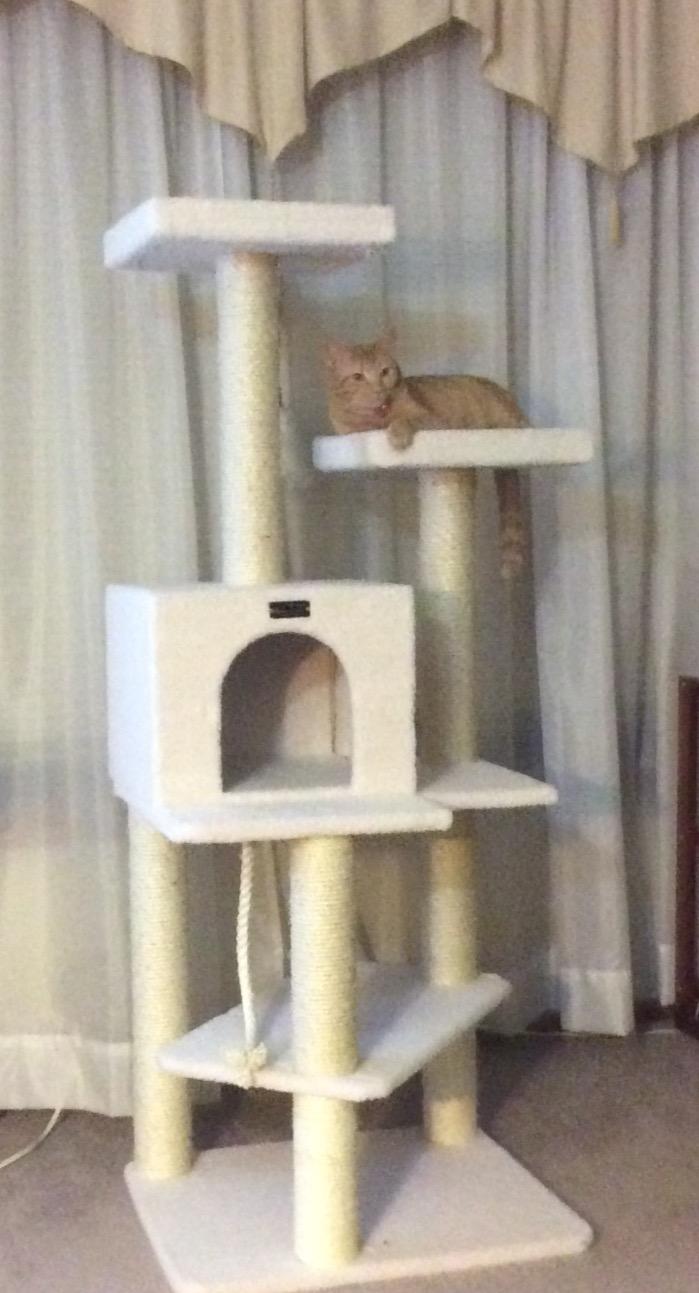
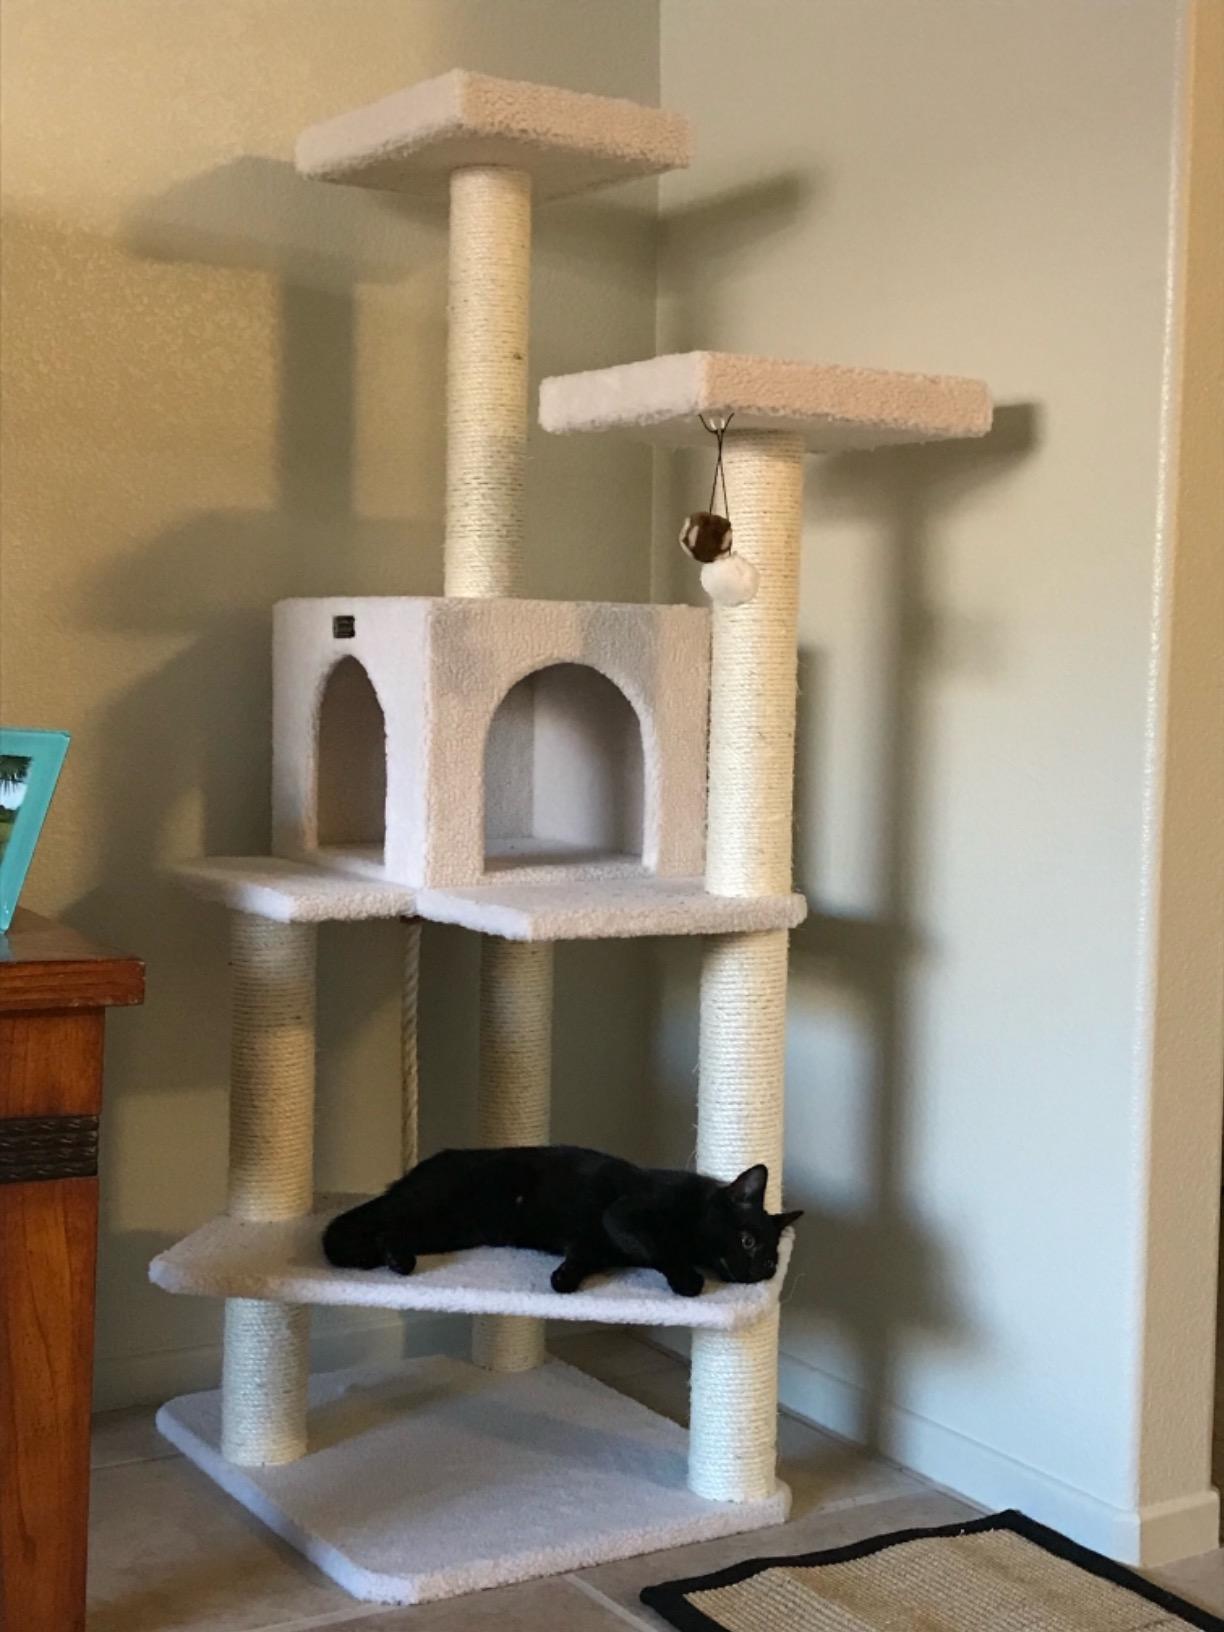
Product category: items_cat tree
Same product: yes